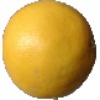
Label: white_grapefruit